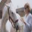
Label: horse